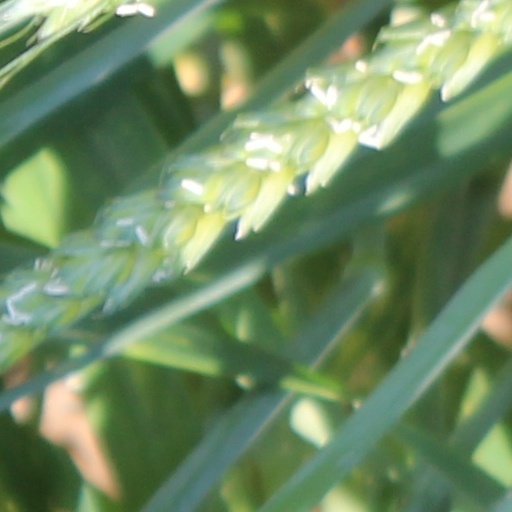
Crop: wheat